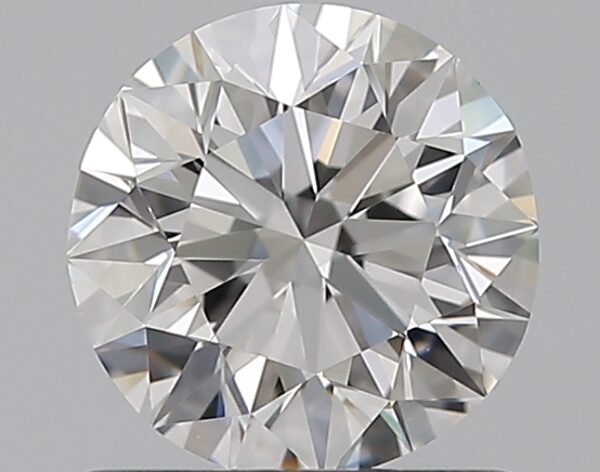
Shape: round
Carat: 0.9
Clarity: VVS2
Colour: D
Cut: EX
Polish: EX
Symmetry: VG
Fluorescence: N
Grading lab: GIA
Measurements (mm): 6.08 x 6.17 x 3.88